Lancer

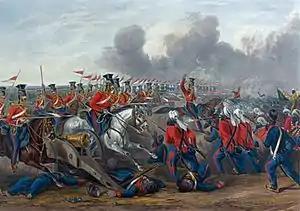
The charge of the British 16th Lancers at Aliwal on 1846, during the Anglo-Sikh war

At the Battle of Waterloo, French lances were "nearly long, weighed around , and had a steel point on a wooden staff," according to historian Alessandro Barbero. He adds that they were "terrifyingly efficient." Commander of the French 1st Corps, 4th Division General Durutte, who saw the battle from the high ground in front of Papelotte, would write later, "I had never before realized the great superiority of the lance over the sword."